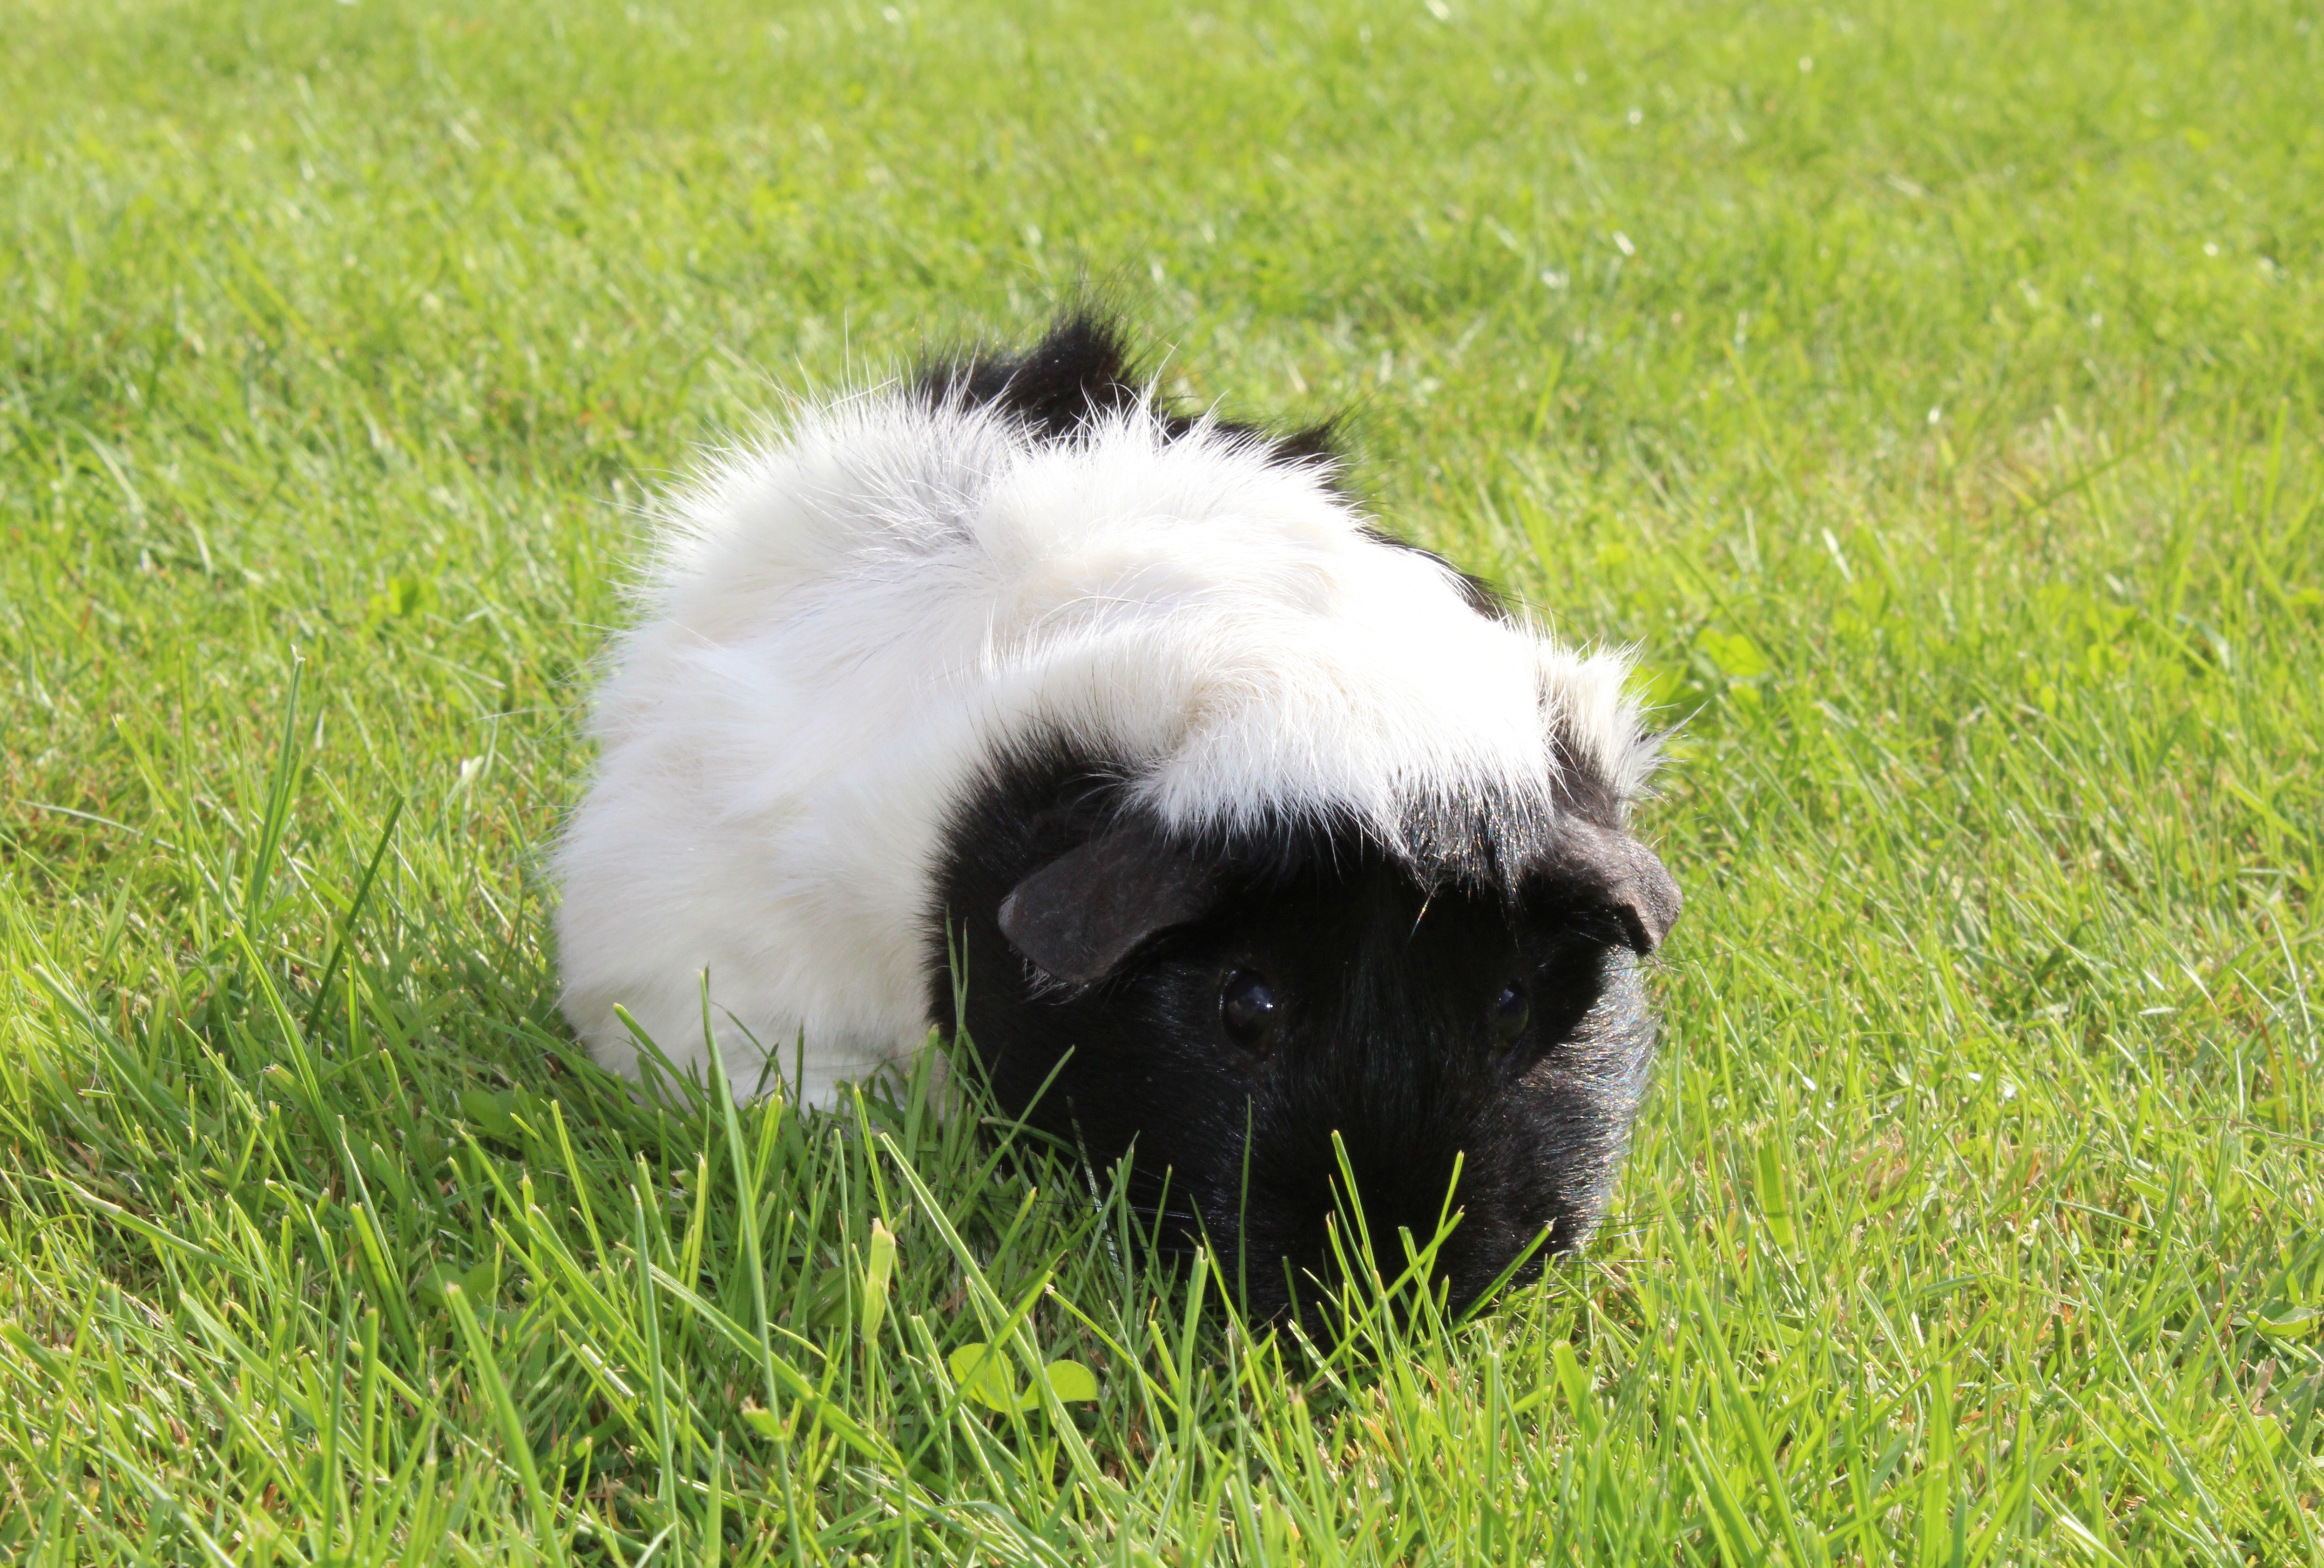
nature, grass, meadow, sweet, dog, animal, cute, pet, mammal, rodent, guinea pig, border collie, vertebrate, nager, rosette, skunk, fur animals, dog like mammal, dog breed group